October Revolution

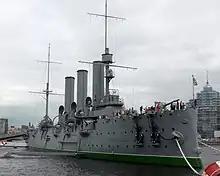
Cruiser "Aurora"

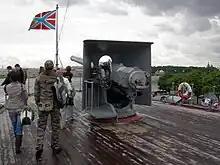
Forward gun of "Aurora" that fired the signal shot

On 10 October 1917 (O.S.; 23 October, N.S.), the Bolsheviks' Central Committee voted 10–2 for a resolution saying that "an armed uprising is inevitable, and that the time for it is fully ripe." At the Committee meeting, Lenin discussed how the people of Russia had waited long enough for "an armed uprising," and it was the Bolsheviks' time to take power. Lenin expressed his confidence in the success of the planned insurrection. His confidence stemmed from months of Bolshevik buildup of power and successful elections to different committees and councils in major cities such as Petrograd and Moscow. Membership of the Bolshevik party had risen from 24,000 members in February 1917 to 200,000 members by September 1917.